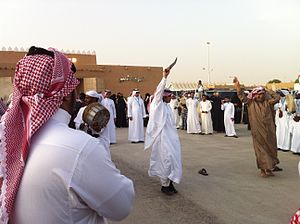
Saudi-Arabien / Kultur / Musik og dans
Ardah er den nationale dans i Saudi-Arabien og danses af mænd med sværd.
Saudi-Arabien, officielt Kongeriget Saudi-Arabien, er et land i Mellemøsten og det største land på den Arabiske Halvø.